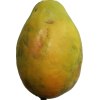
Label: papaya